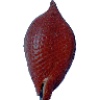
Label: Salak 1